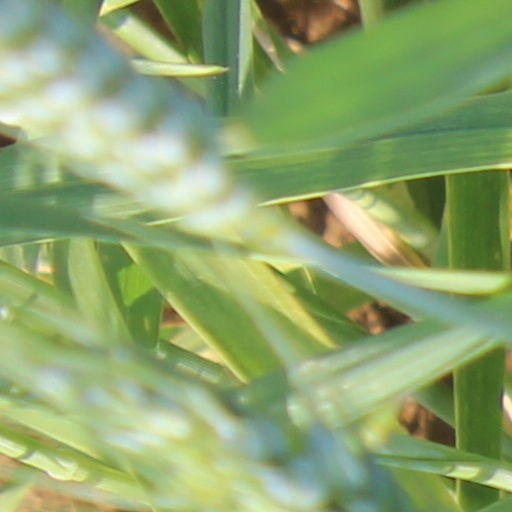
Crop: wheat